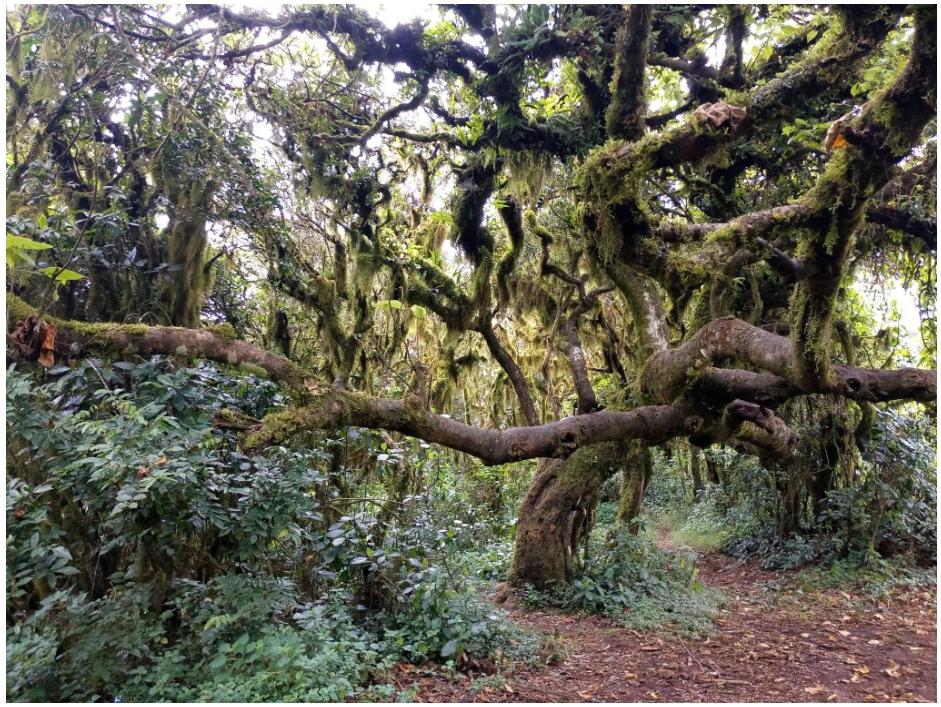
Eneo la ardhi, lenye msitu ulio na miti ya aina mbalimbali, yenye kijani kibichi, na ni uoto wa asili. Huku mti mmoja ukiwa na matawi yaliyopindapinda, pamoja na majani yanayoning’inia.